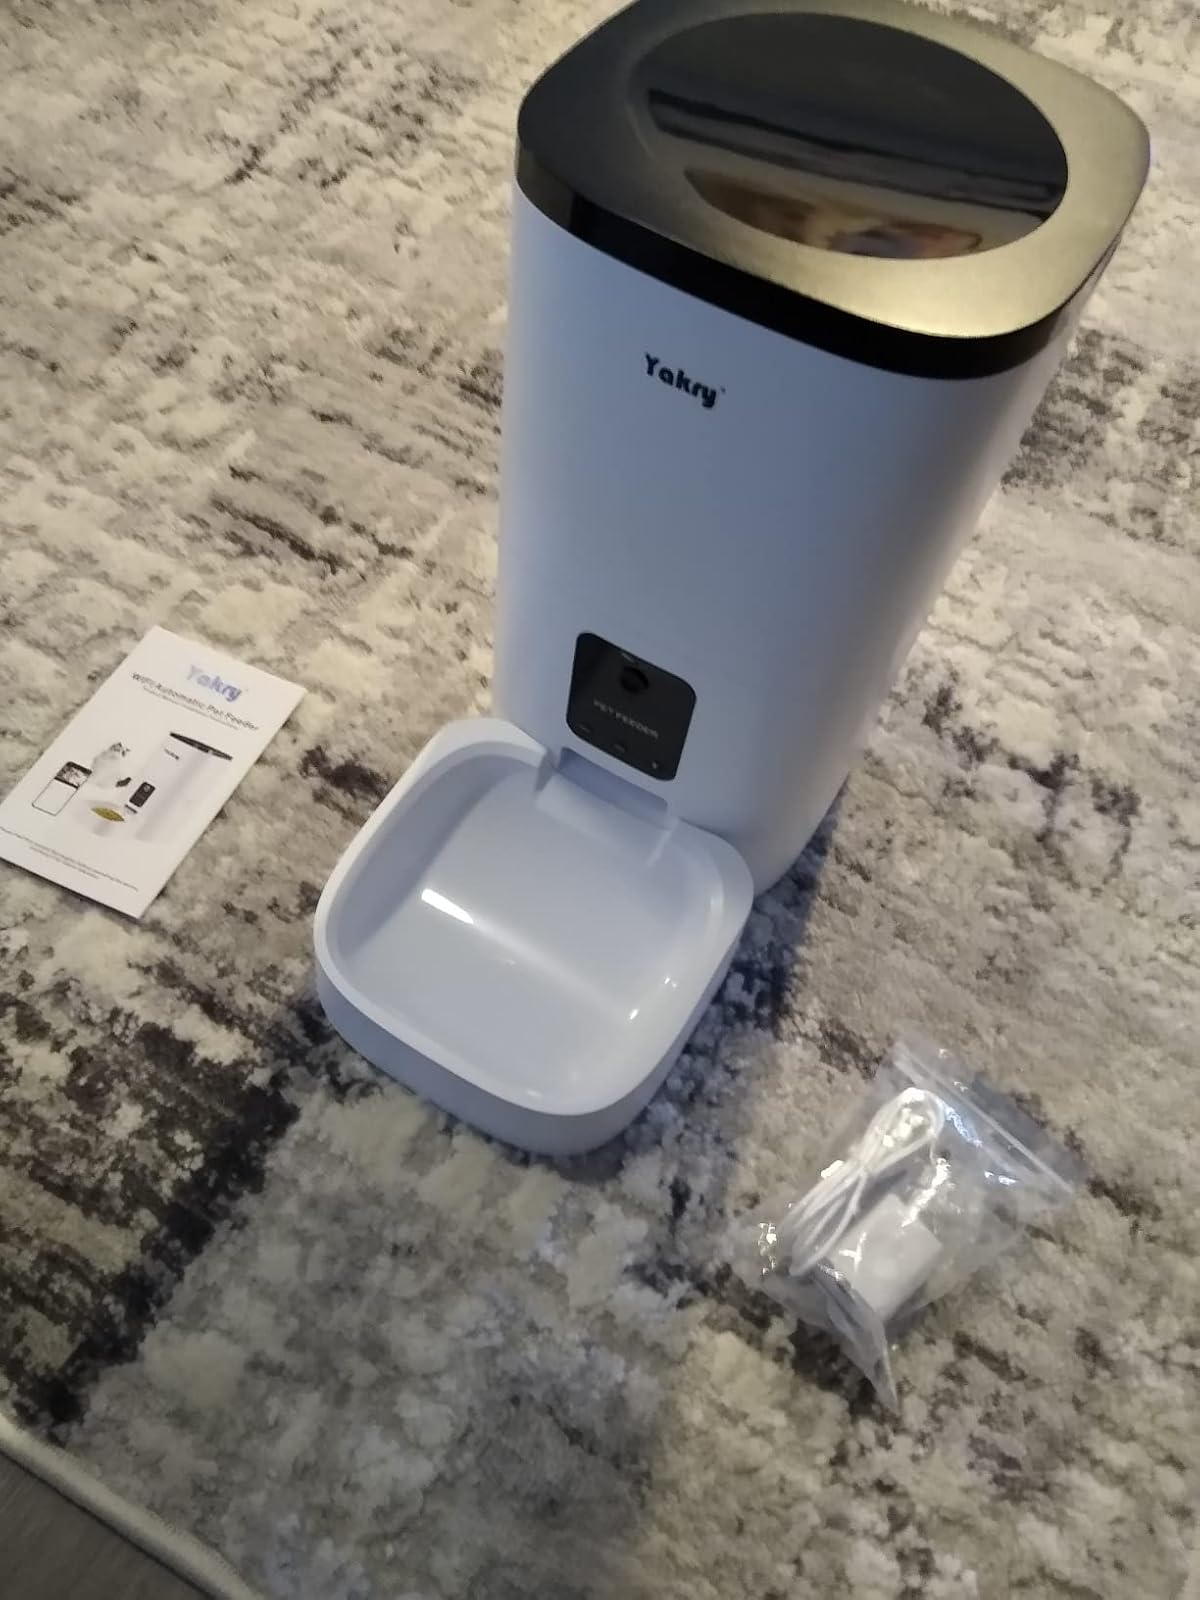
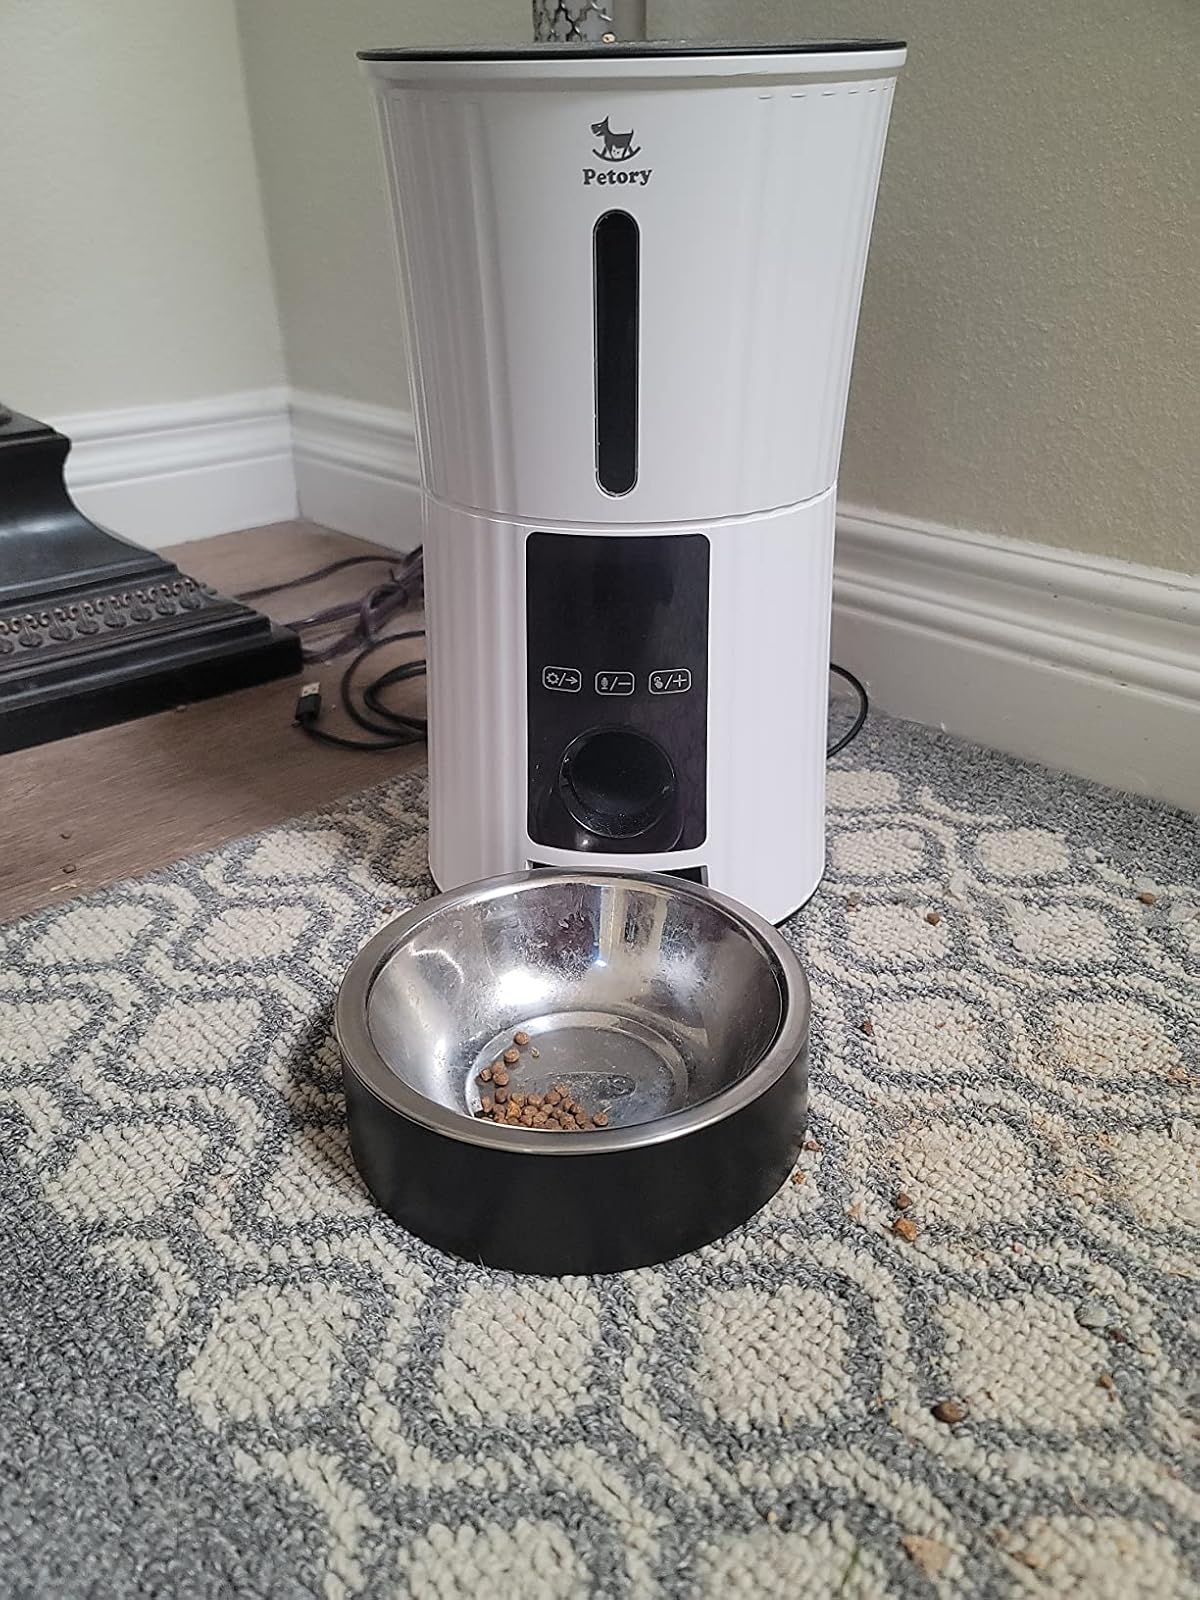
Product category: items_feeder
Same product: no